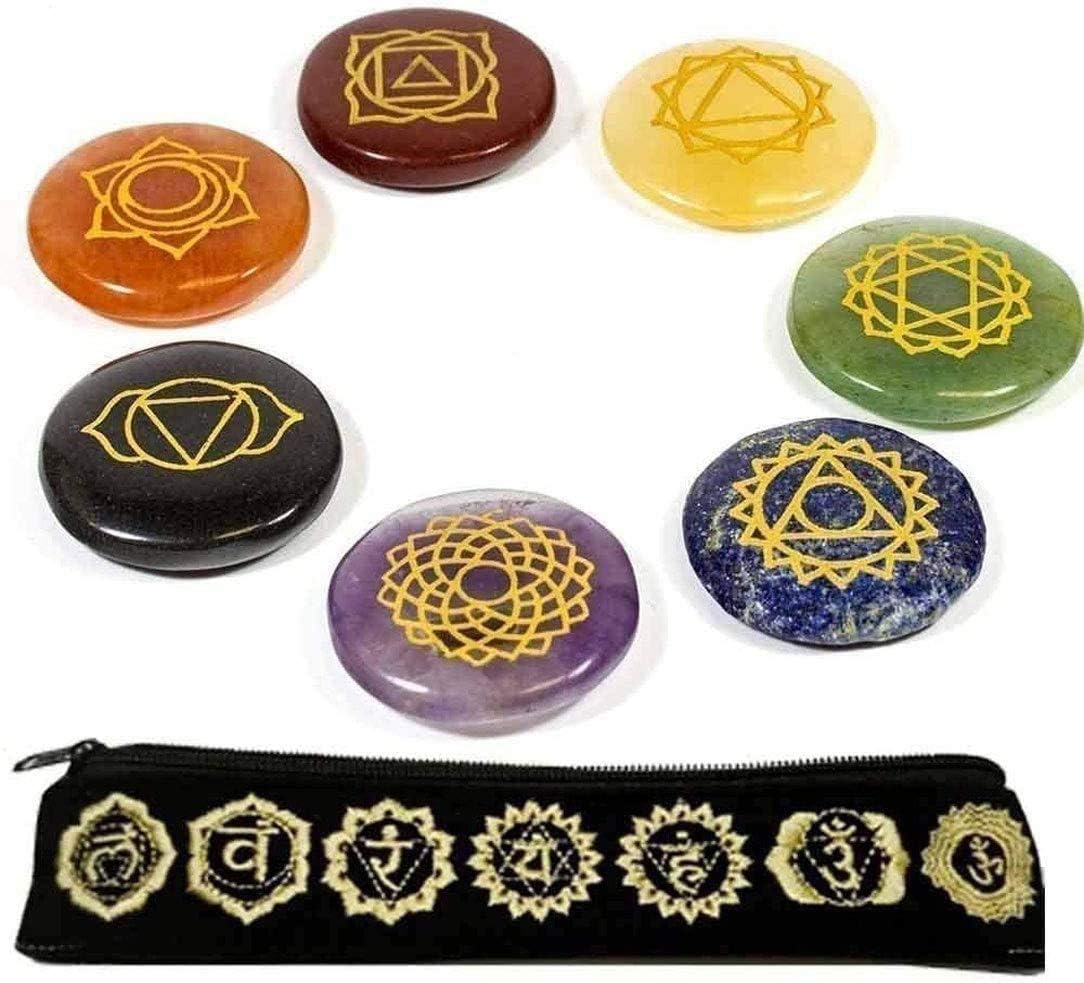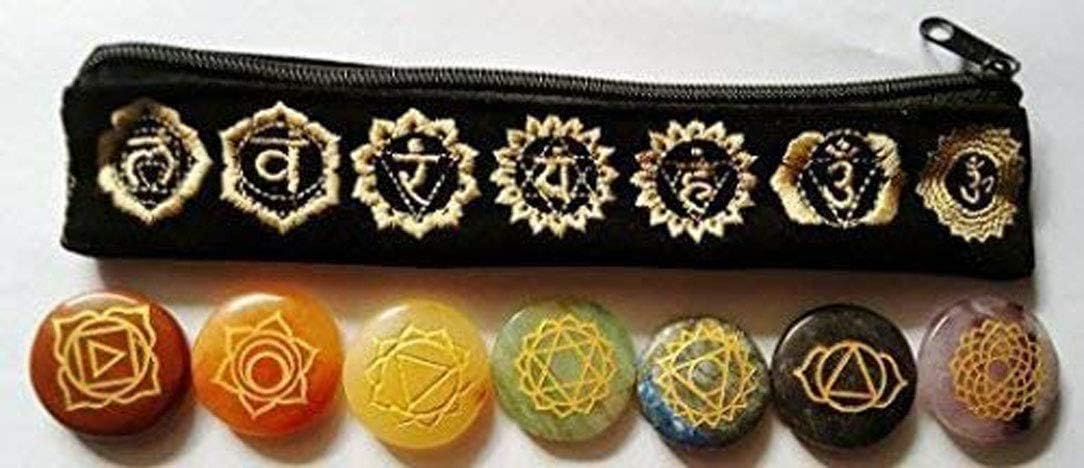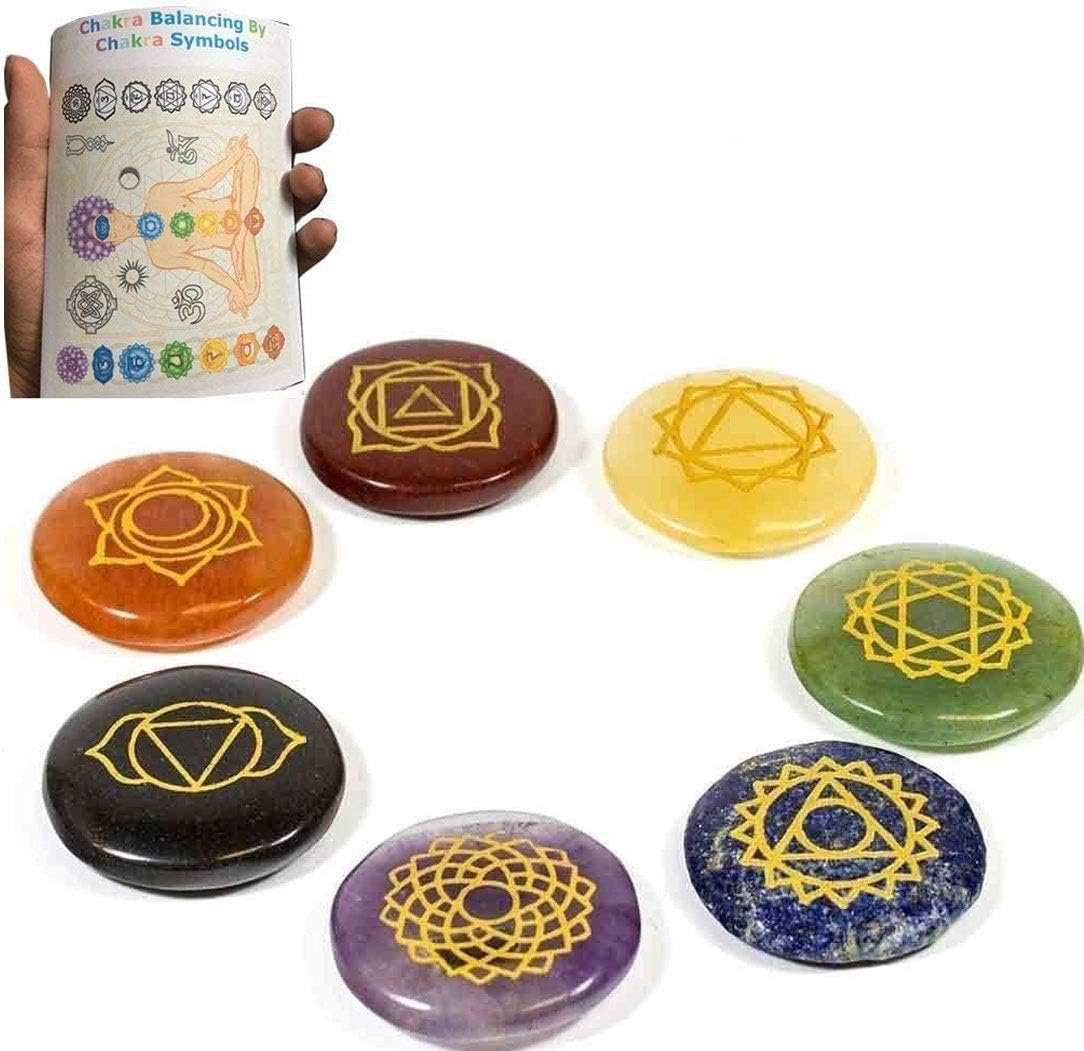
Reiki Chakra Stones w/ Chakra Case Set of 7 Chakra Stones with Engraved Chakra Symbols
Category: Health & Personal Care
Chakra Stone will come in beautiful Velvet Bag that has Chakra Symbol embroidery on it which is really a collectible. Using the Chakra Crystals under the guidance of guru is more beneficial. It guards against psychic attack, transmuting the energy into love and protecting the bearer from all types of harm, including geopathic or electromagnetic stress and ill wishes from others. Chakra Stones relieves stress and strain, soothes irritability, balances mood swings, dispels anger, rage, fear and anxiety. Alleviates sadness and grief, and dissolves negativity And activates spiritual awareness, opens intuition and enhances psychic abilities. It has strong healing and cleansing powers . Chakra Stones are spiritually charged with Mantra and purified why purified because while passing through all the process from Raw form to a finished fine form it passes many hands hence it requires a process to clean & energized it
Features: This Set Is Listed By Vaibhav Jewels. The Booklet and Embroidered Bag Are Designed Exclusively by Vaibhav Jewels. Please Make Sure When You Place Your order, It Is Placed For Vaibhav Jewels. The Free Booklet Is Copyright Protected By Vaibhav Jewels. Please Inform If You Do Not Receive Booklet . | Set of 7 chakra meditation stones w/ engraved chakra symbols, Comes with Beautiful Handmade Embroidered Black Velvet Case ! | It is used for Reiki, Healing, Meditation, Chakra Balancing, Concentration ,or Ritual. Can also be used in conjunction with a chakra wand. | The Set Includes : Red jasper (Root Chakra), Orange Aventurine or Peach Aventurine (Sacral Chakra), Golden Quartz, Yellow Jasper, or Yellow Aventurine (Solar Plexus), Green Aventurine (Heart Chakra), Lapis Lazuli (Throat Chakra), Sodalite (Third Eye), & Amethyst (Crown Chakra) | Disclaimer: Vaibhav Jewels does not issue any guarantees of quality for products or shipping service from 3rd party sellers.